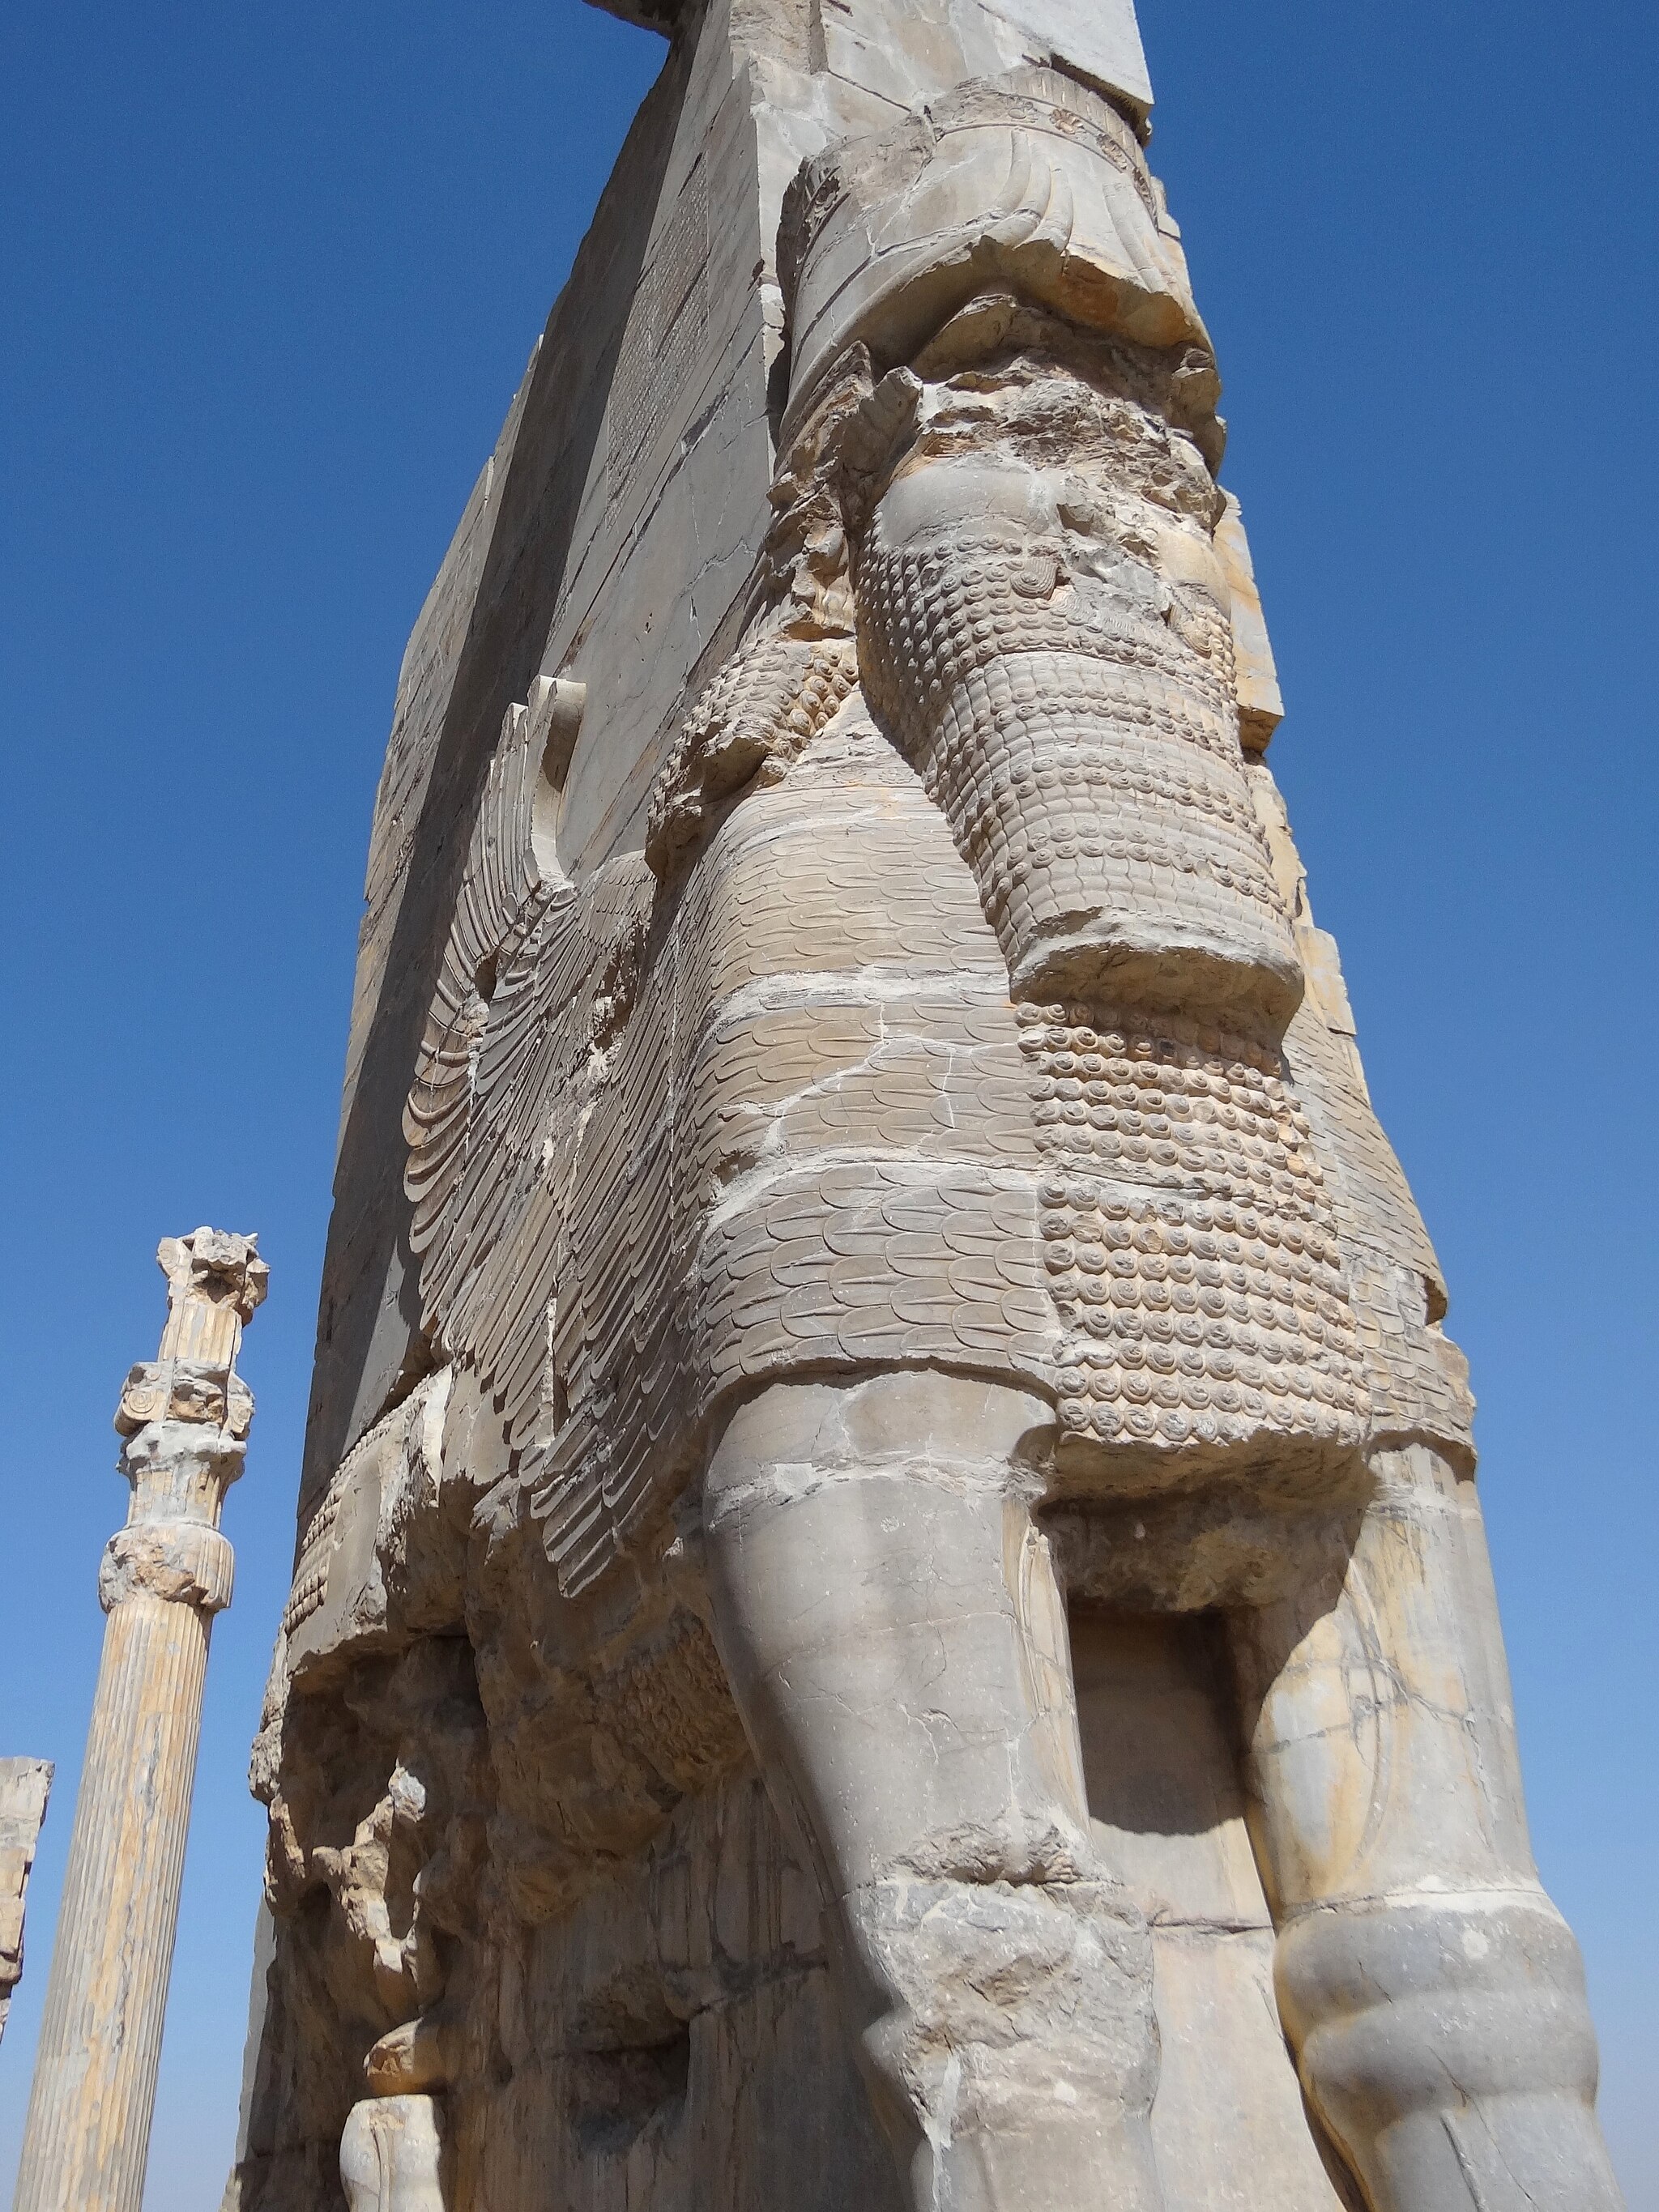
Title: Sphinx Statuary - Gate of All Nations - Persepolis - Central Iran - 01 (7427759646) (2)
Description: Sphinx Statuary - Gate of All Nations - Persepolis - Central Iran - 01
Date: 2012-06-18 23:27
Categories: Photographs by Adam Jones, Flickr images reviewed by FlickreviewR 2, Details of Gate of All Nations